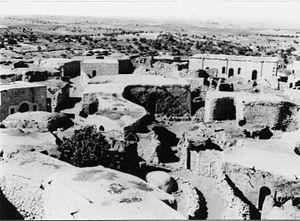
Auja al-Hafir, était un ancien carrefour routier proche de puits d’eau dans le Néguev occidental en Palestine mandataire. C'était un lieu de pâturage traditionnel de la tribu 'Azazme, La frontière entre l’ Égypte et la Palestine ottomane/britannique, à environ 60 km au sud de Gaza, se trouvait là. Aujourd'hui, Nitzana et la base militaire israélienne de Ktzi'ot s'élèvent sur ce site.